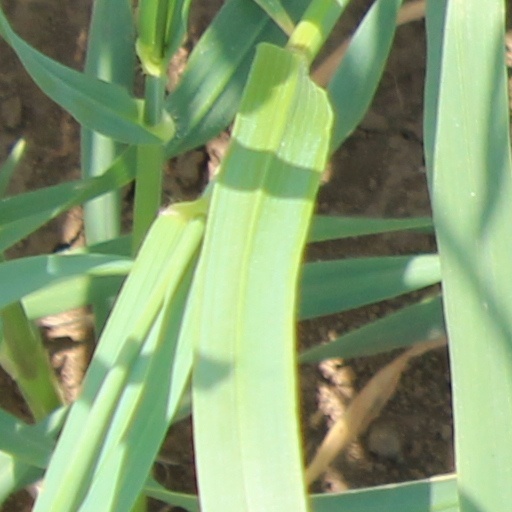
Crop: wheat